Dundee

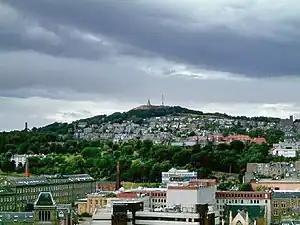
The Dundee Law

Dundee City is one of 32 council areas of Scotland, administered by Dundee City Council. The council meets at Dundee City Chambers in City Square and has its mains offices at Dundee House on North Lindsay Street. The civic head and chair of the council is the Lord Provost. The council area is also divided into eighteen community council areas, three of which (Broughty Ferry, City Centre and Harbour, and West End) had community councils operating as at August 2024.